Roman villas in northwestern Gaul

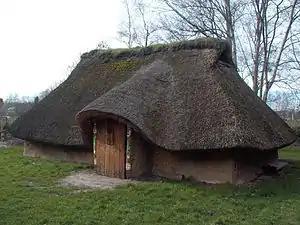
Small house with large, overhanging pitched roof

The Romans occupied and managed their empire with a minimum of administrators, no police force and an army primarily located on the frontiers (much like the French colonial empire of the 17th and 18th centuries. A few Roman natives lived in major towns, but most governmental and economic functions were carried out by local Gauls. This "minimalist empire" left most people and institutions untouched. New Roman settlements were relatively few; if one paid their taxes and kept the peace, life did not change much during the early centuries of occupation.